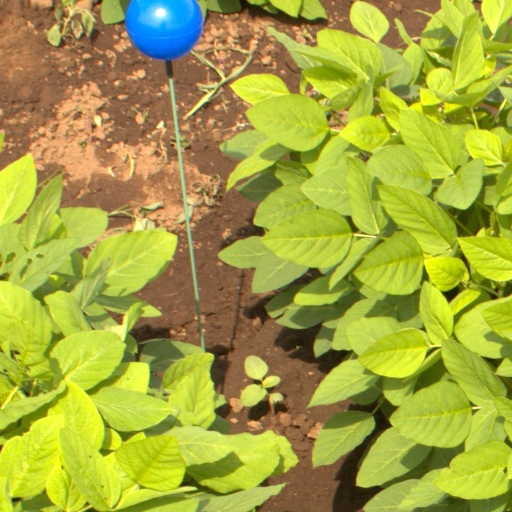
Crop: soybean